Answer in natural language. Considering the relative positions, where is Doorway with respect to desk? Choose between the following options: right or left
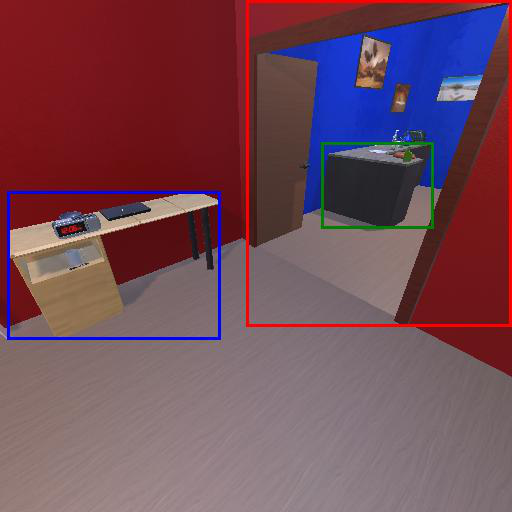
<answer>right</answer>